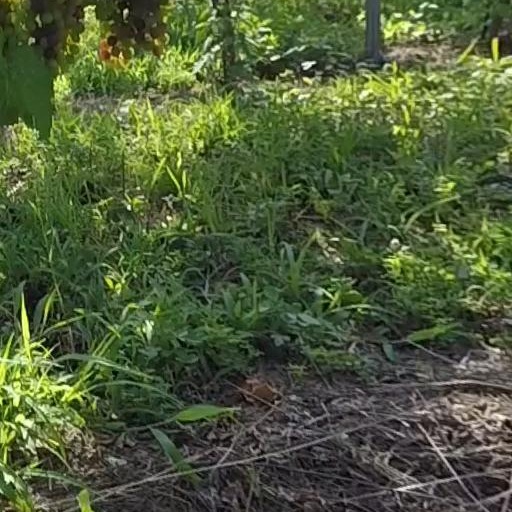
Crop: grape